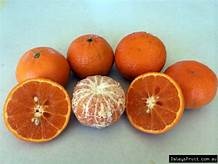
Label: mandarine